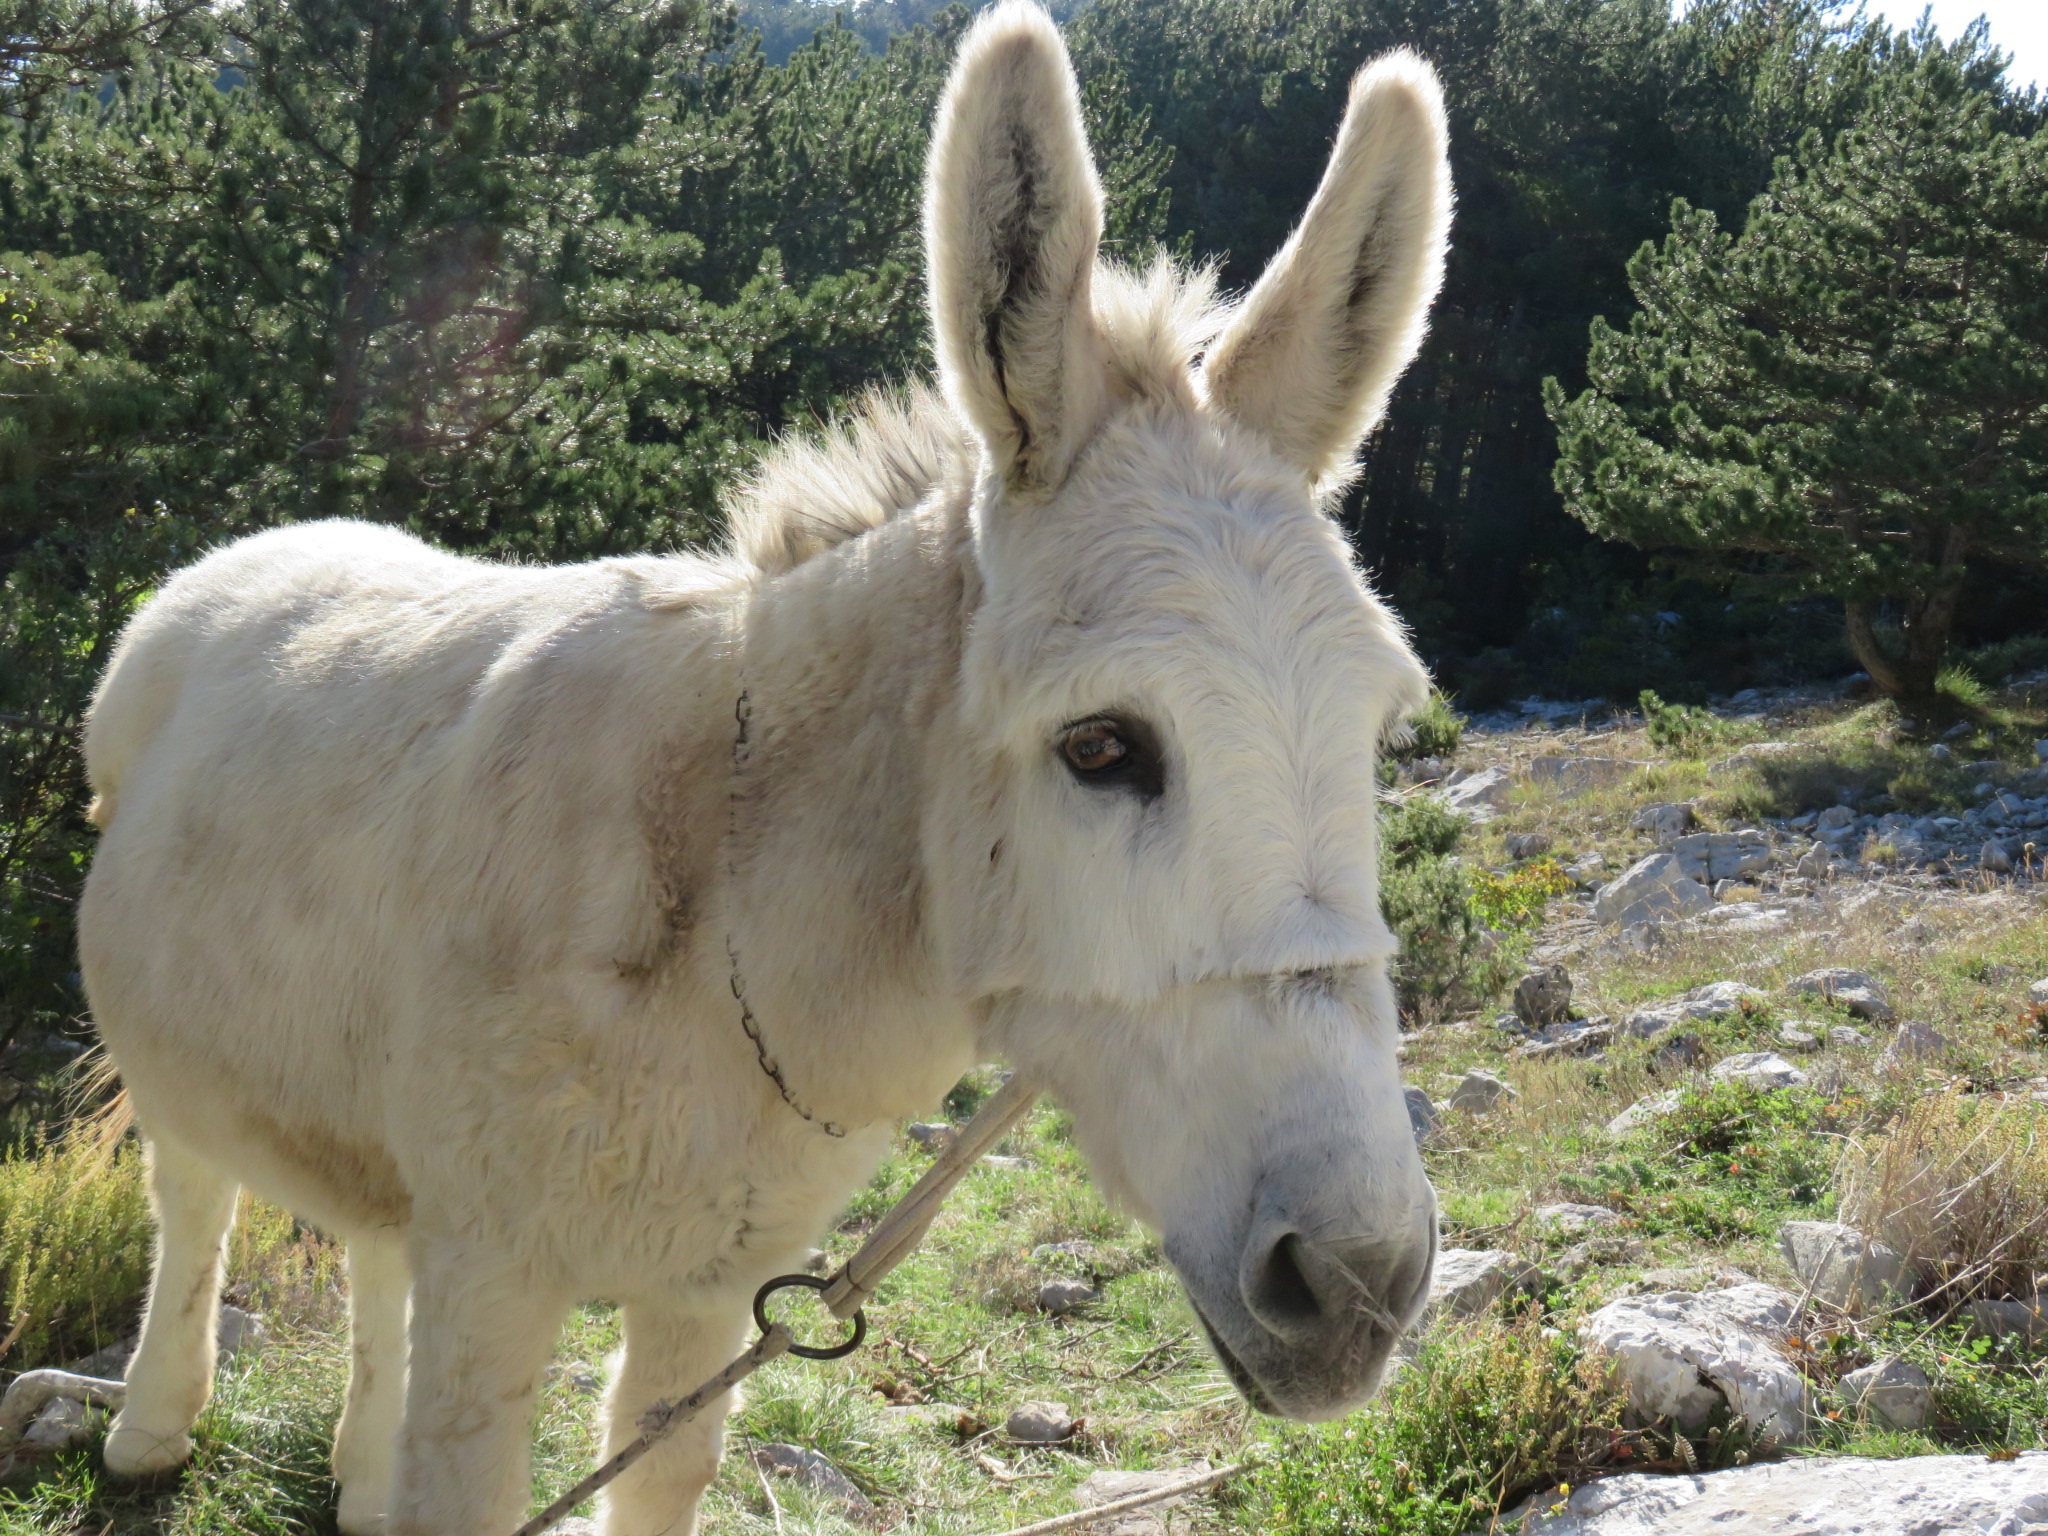
nature, animal, pasture, grazing, horse, mammal, stallion, mane, fauna, donkey, vertebrate, mare, pack animal, horse like mammal, mustang horse